Aachen Town Hall

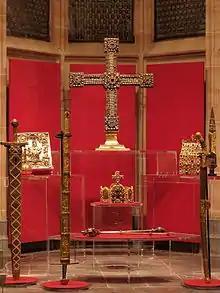
Replicas of the Imperial Regalia

Nowadays, the replicas of the Imperial Regalia from the Viennese Imperial Treasury are located in the city hall. The replicas were made around 1915 by order of Emperor Wilhelm II for an exhibition to commemorate 31 coronations that took place in Aachen between 813 and 1531. The replicas include the copy of the Vienna Coronation Gospels, the Sabre of Charlemagne, the Imperial Crown of Otto I, and the Imperial Orb.